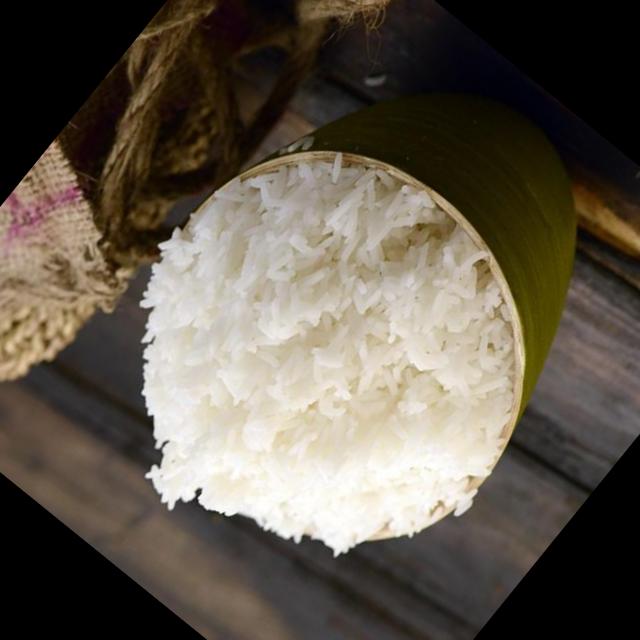
Dish: white_rice